Psittacosaurus

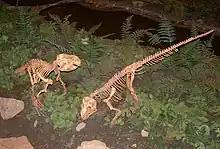
Mounted "P. mongoliensis" skeleton casts in upright and crouching poses

Although many species of "Psittacosaurus" have been named, their relationships to each other have not yet been fully explored and no scientific consensus exists on the subject. Several phylogenetic analyses have been published, with the most detailed being those by Alexander Averianov and colleagues in 2006, Hai-Lu You and colleagues in 2008, and Paul Sereno in 2010. In 2005, Zhou and colleagues suggested that "P. lujiatunensis" is basal to all other species. This would be consistent with its earlier appearance in the fossil record. In 2025, Asato Ishikawa and colleagues published a re-evaluation of "Hongshanosaurus" and concluded that it belonged to "Psittacosaurus" (the species "P. houi"). An abbreviated version of the analysis they published is shown below.